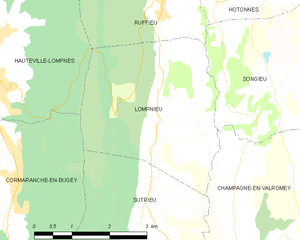
Carte des communes françaises: Lompnieu